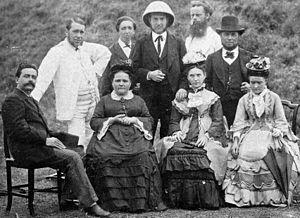
Photographie prise pendant le voyage fait par Jean Abraham Chrétien Oudemans à La Réunion pour observer le transit de Vénus.
Jean Abraham Chrétien Oudemans est un astronome néerlandais né le 16 décembre 1827 et mort le 14 décembre 1906. Il a été le directeur de l'observatoire d'Utrecht de 1875 à 1898, soit l'année de sa retraite.